High Middle Ages

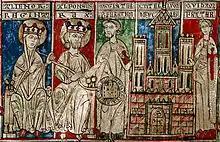
Miniature representing the delivery of the fortress of Uclés to the Master of Order of Santiago in 1174

A key geo-strategic development in the Iberian Peninsula was the Christian conquest of Toledo in 1085. Dominated by war, the societal structures and relations in the northern Christian kingdoms were subordinated to the demands of omnipresent military conflict. The territorial expansion of the northern Christian kingdoms to the south brought the creation of border societies, where military demands on knights and foot soldiers and the promotion of settlement were prioritized over potential seigneurial income; military orders also played an important role in the borderlands in the southern meseta. Agricultural models in areas with Mediterranean climate were generally based on biennial crop rotation. Despite population growth, agricultural output remained relatively rigid throughout the period; between the 10th and 13th centuries, migration southwards to exposed areas was incentivized by the possibility of enjoying privileges and acquiring properties. Conversely, the intensive agriculture-prevalent model in Muslim-ruled lands did not require territorial expansion. While Muslim lands enjoyed a certain demographic and financial edge, Almoravids and Almohads from northern Africa featured volatile state structures; barring (unsuccessful) attempts to take Toledo, they did not stand out for carrying out an expansionist policy.